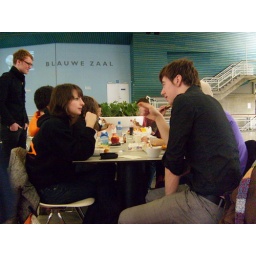
Een dag-excursie, georganiseerd door Cheops, in het (uiteindelijk niet zo) zonnige zuiden van Nederland: Eindhoven!